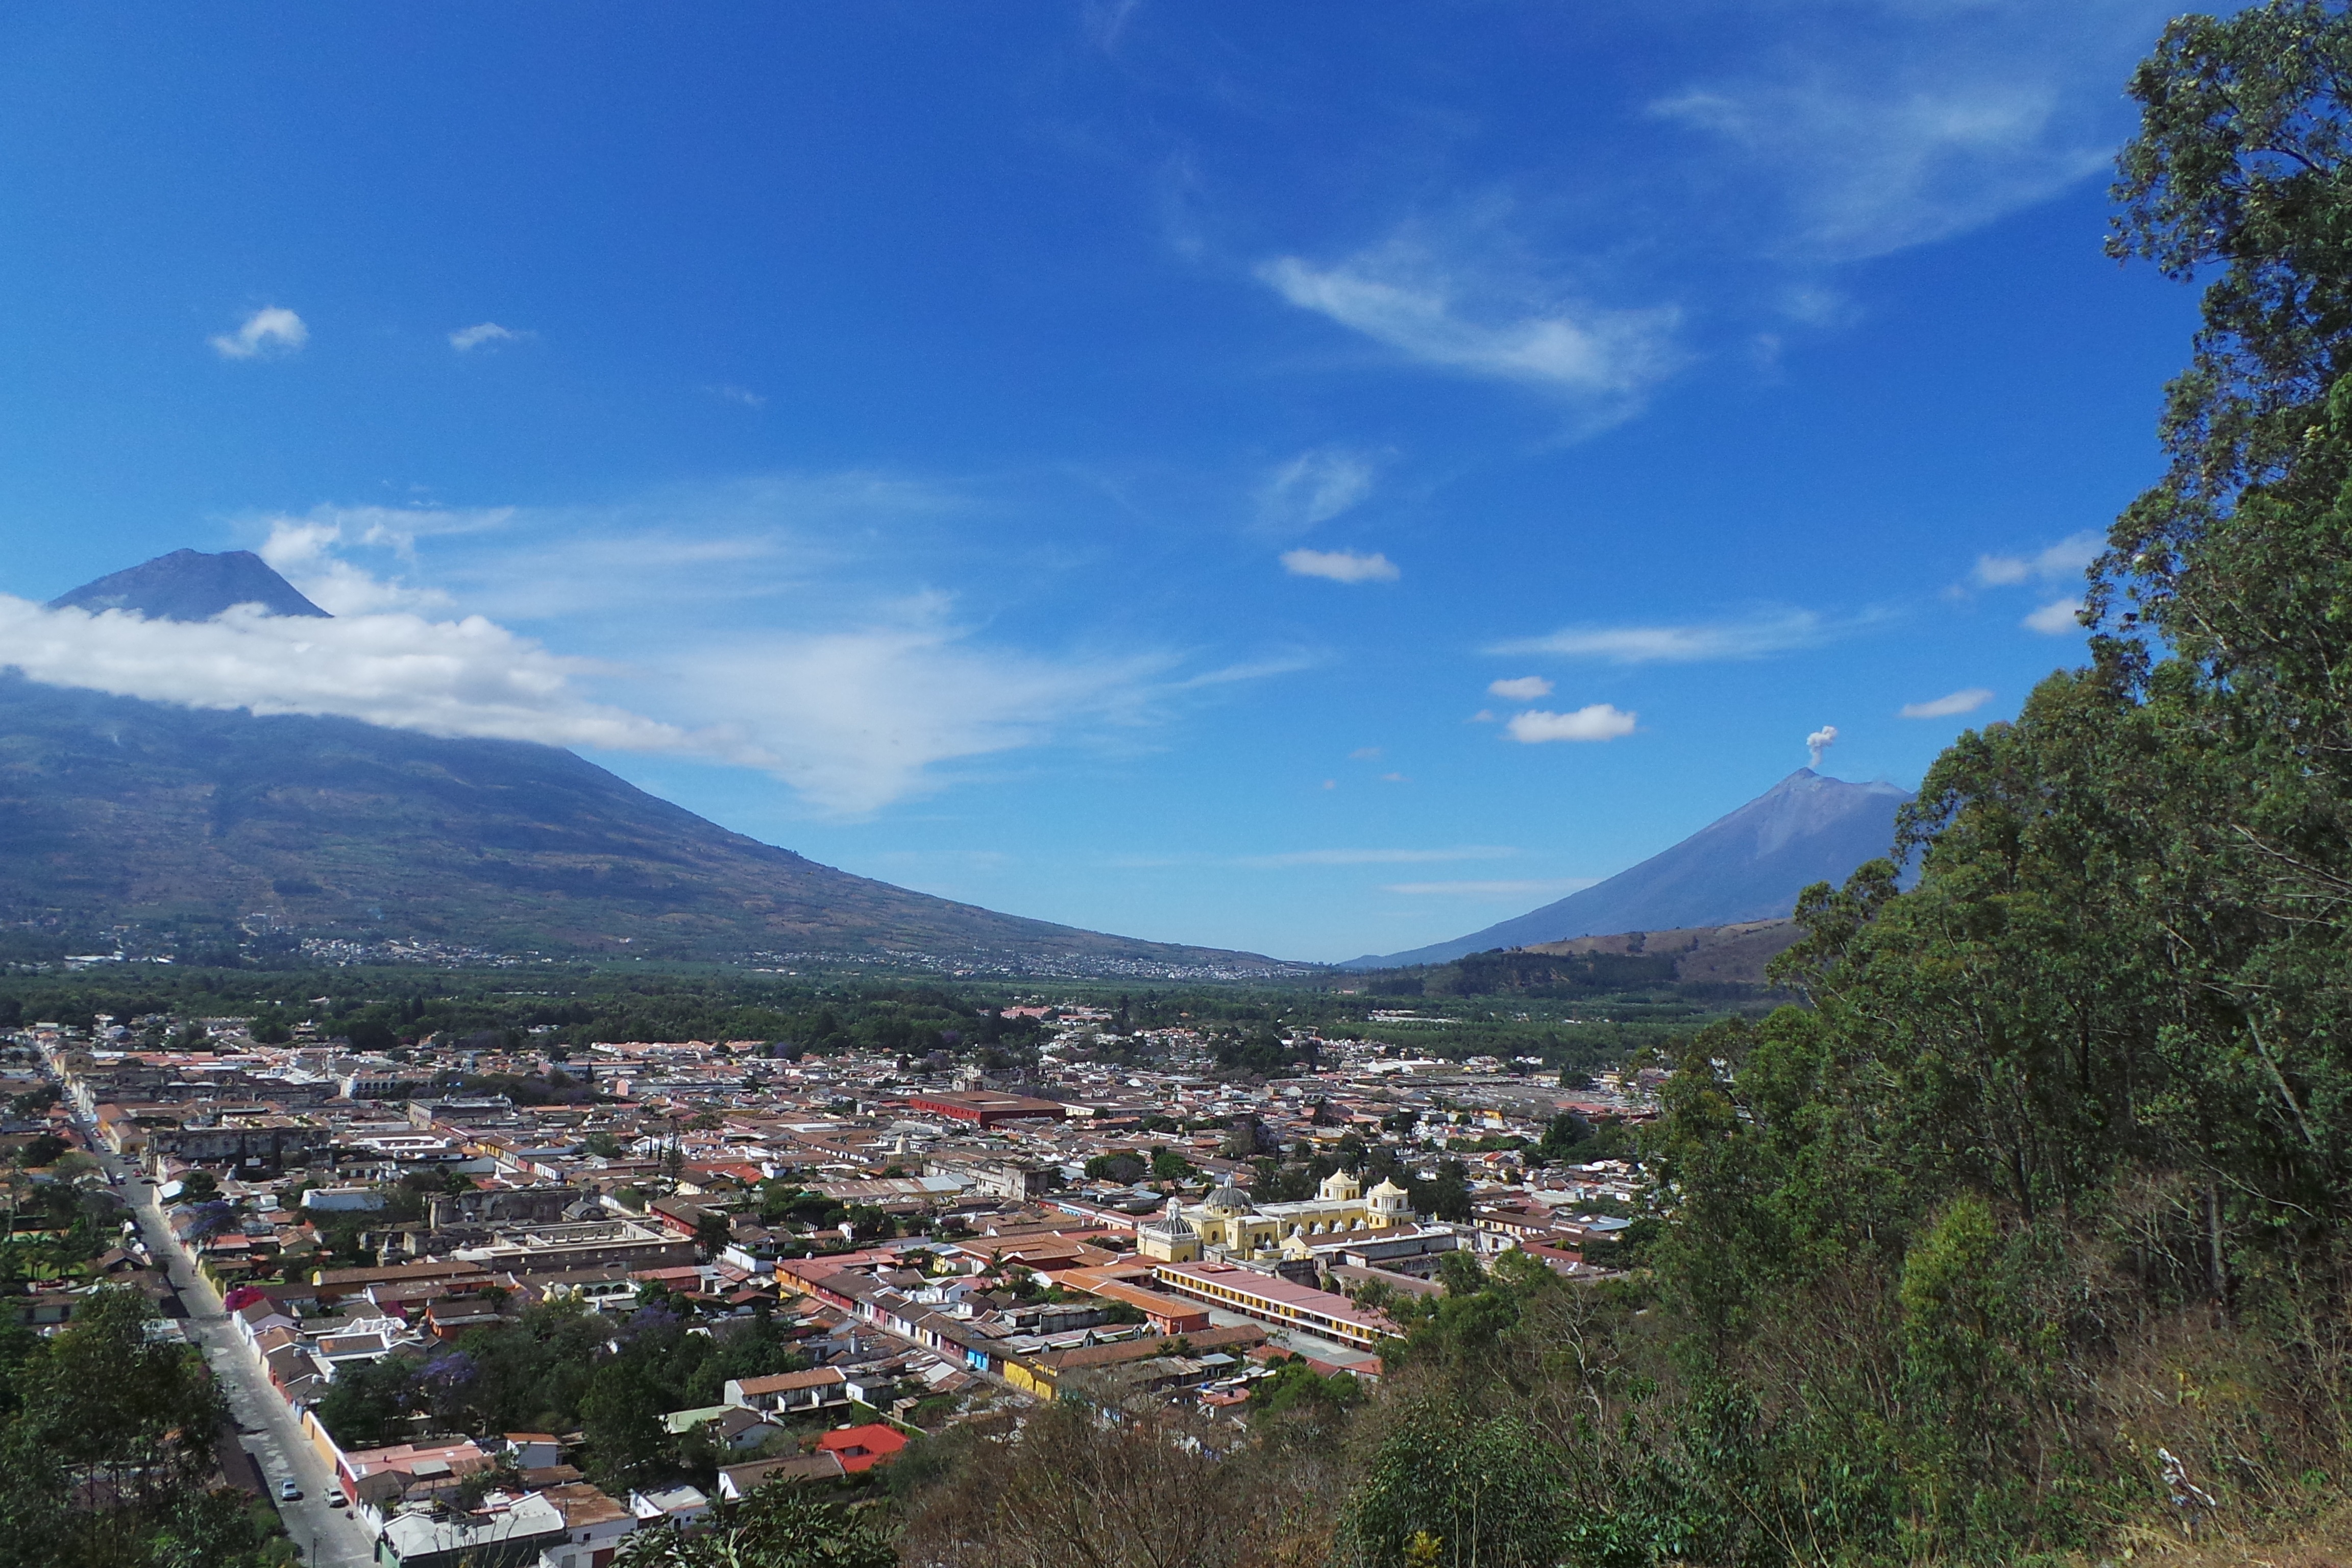
landscape, mountain, hill, town, valley, mountain range, panorama, village, alps, plateau, antigua, guatemala, active volcano, geographical feature, mountainous landforms, water volcano